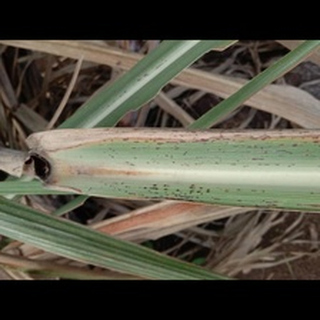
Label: sugarcane_rust